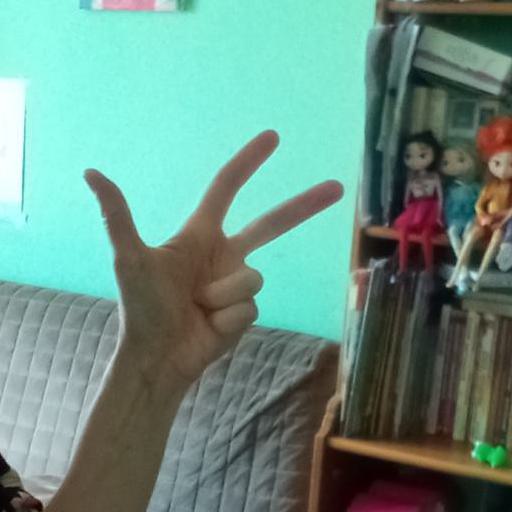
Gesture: three2